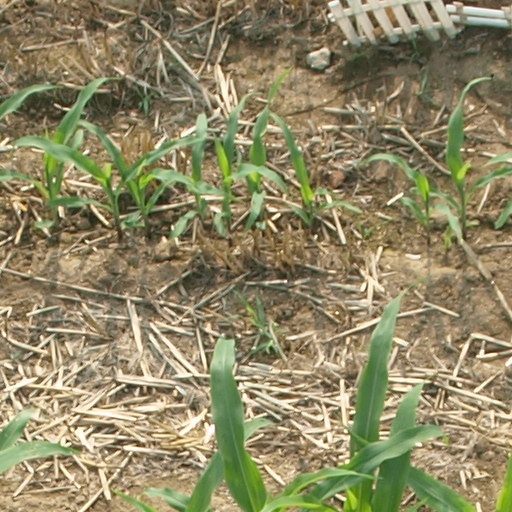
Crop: maize; corn